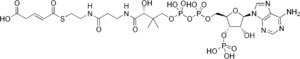
La glutaconyl-coenzyme A, abrégée en glutaconyl-CoA, est le thioester de l'acide glutaconique avec la coenzyme A. C'est un intermédiaire du métabolisme de la leucine.